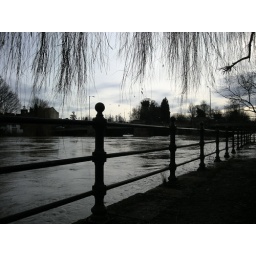
Upstream of road bridge looking downstream. River is flowing quickly and is almost lapping over riverside path.